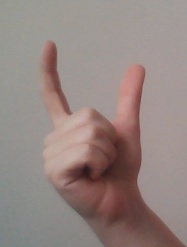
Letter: nun